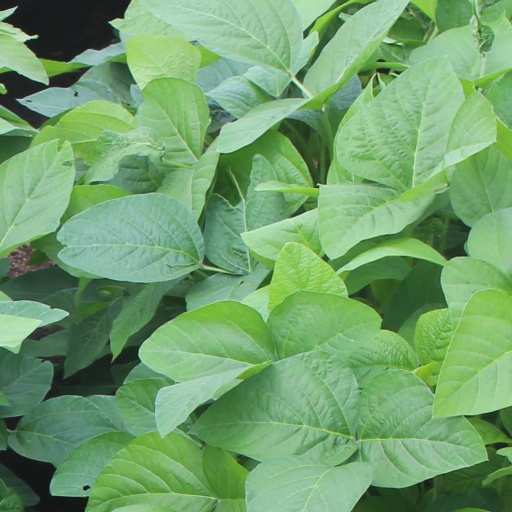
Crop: soybean